Rāhula

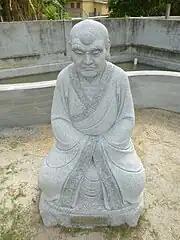

The accounts continue and describe that Rāhula was raised by his mother Yaśodharā and grandfather King Śuddhodana. When Rāhula was between seven and fifteen years old, the Buddha returned to his home city of Kapilavastu at the request of Śuddhodana. The Mahāvastu text from the Lokottaravāda tradition states that the royals tried to prevent Rāhula from learning about the return of his father, but eventually he insisted to know who the "Great Ascetic" about to arrive was, and he was told. Next, the Mahāvastu and the Mūlasarvāstivāda texts relate that Yaśodharā tried to tempt the Buddha back into his life as a prince by having Rāhula offer the Buddha an aphrodisiac. Mūlasarvāstivāda texts continue and tell that her plan backfired when the Buddha had Rāhula eat it himself, and Rāhula therefore became enamored by his father and wished to follow him. In the Pāli version of the story, on the seventh day of the Buddha's return, Yaśodharā took Rāhula to see his father, the Buddha. She told Rāhula that since his father had renounced the palace life and as he was the next royal prince in line, he should ask his father for his inheritance of crown and treasure. This would be for his future sake when his grandfather would no longer rule the kingdom. After the Buddha had a meal, Rāhula followed the Buddha and asked him for his inheritance. The Buddha did not try to prevent Rāhula from following him, but in some versions of the story, some women from the court did try to, yet Rāhula persisted. He then looked at his father and says, "Pleasant is your shadow, recluse". After Rāhula reached the Park of Nigrodha, where the Buddha was staying, the Buddha considered that the heritage of the throne would one day perish, and was tied up with suffering and stress: "I will give him the wealth I obtained under the tree of enlightenment thus making him the heir of an inheritance that does not perish."